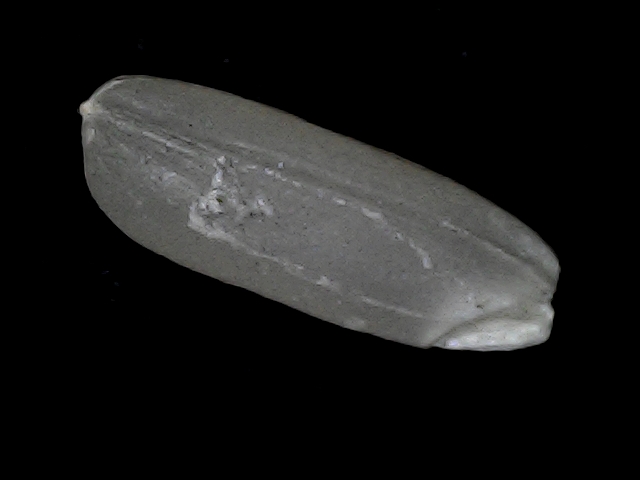
Rice variety: BD56